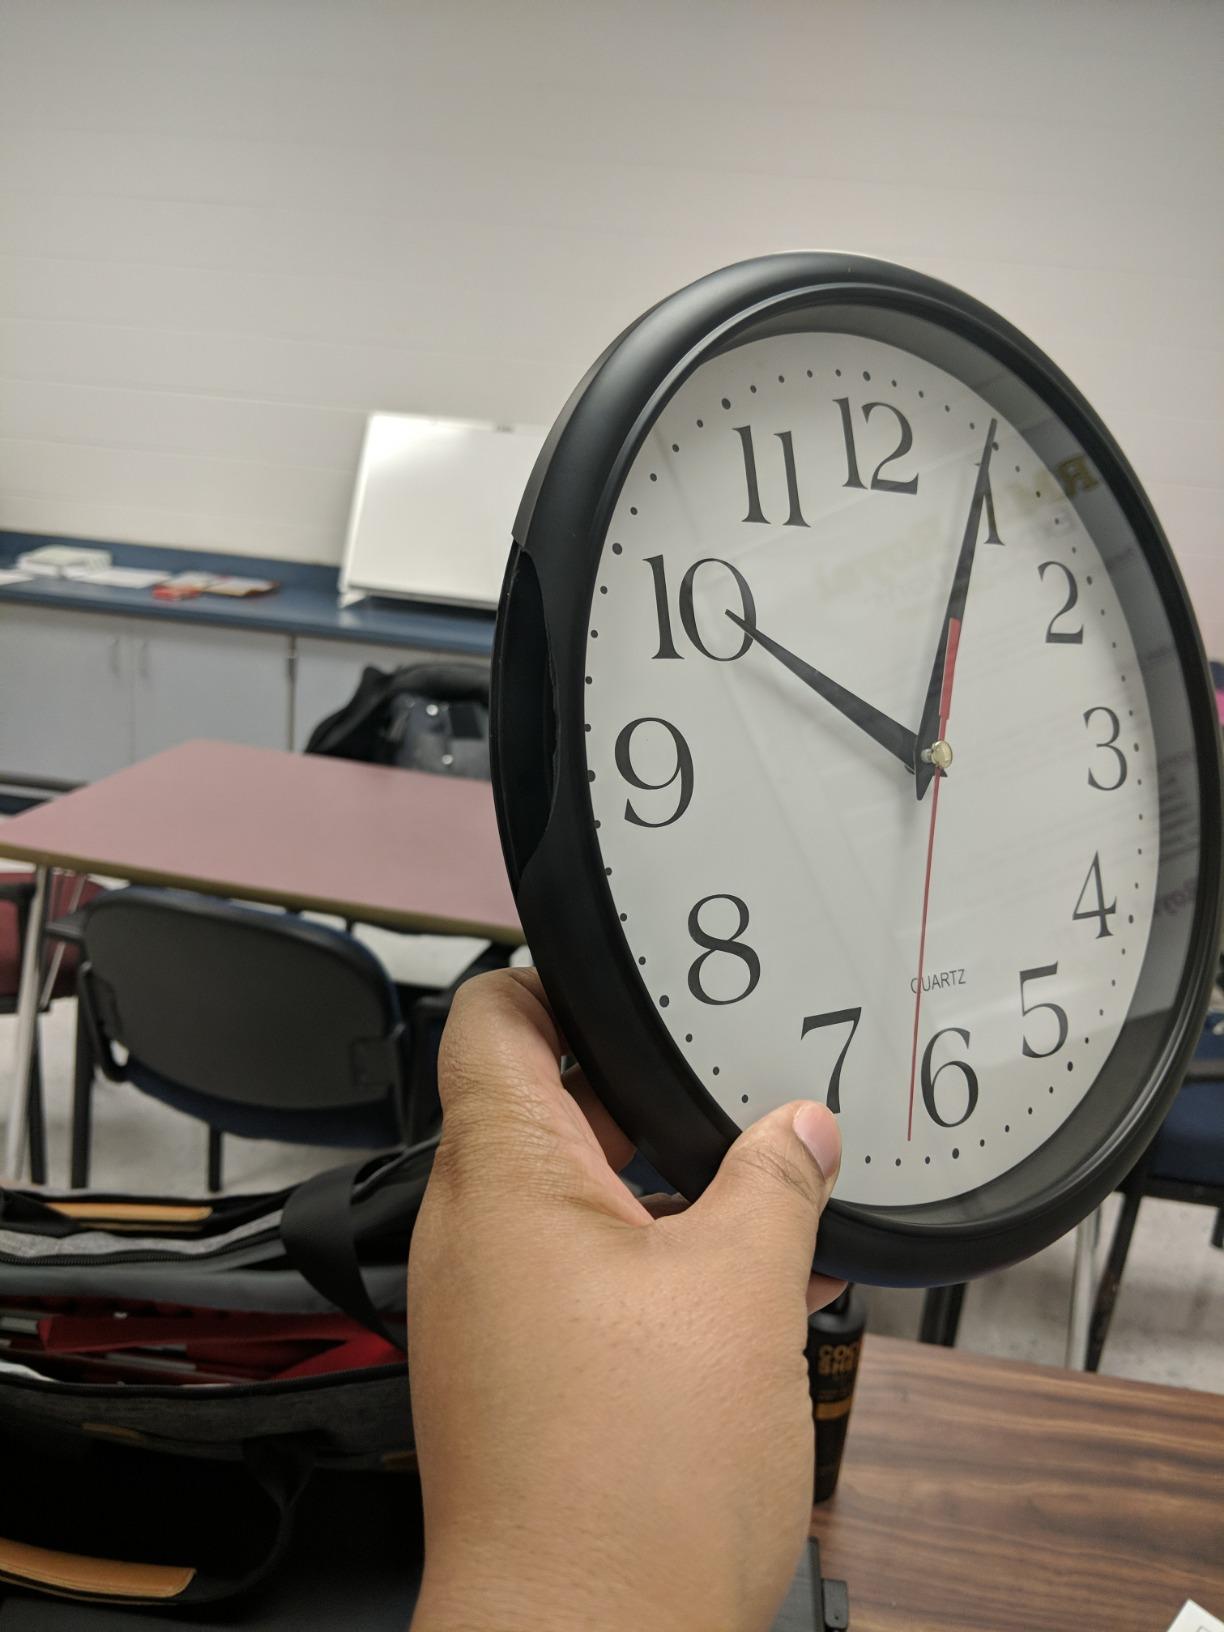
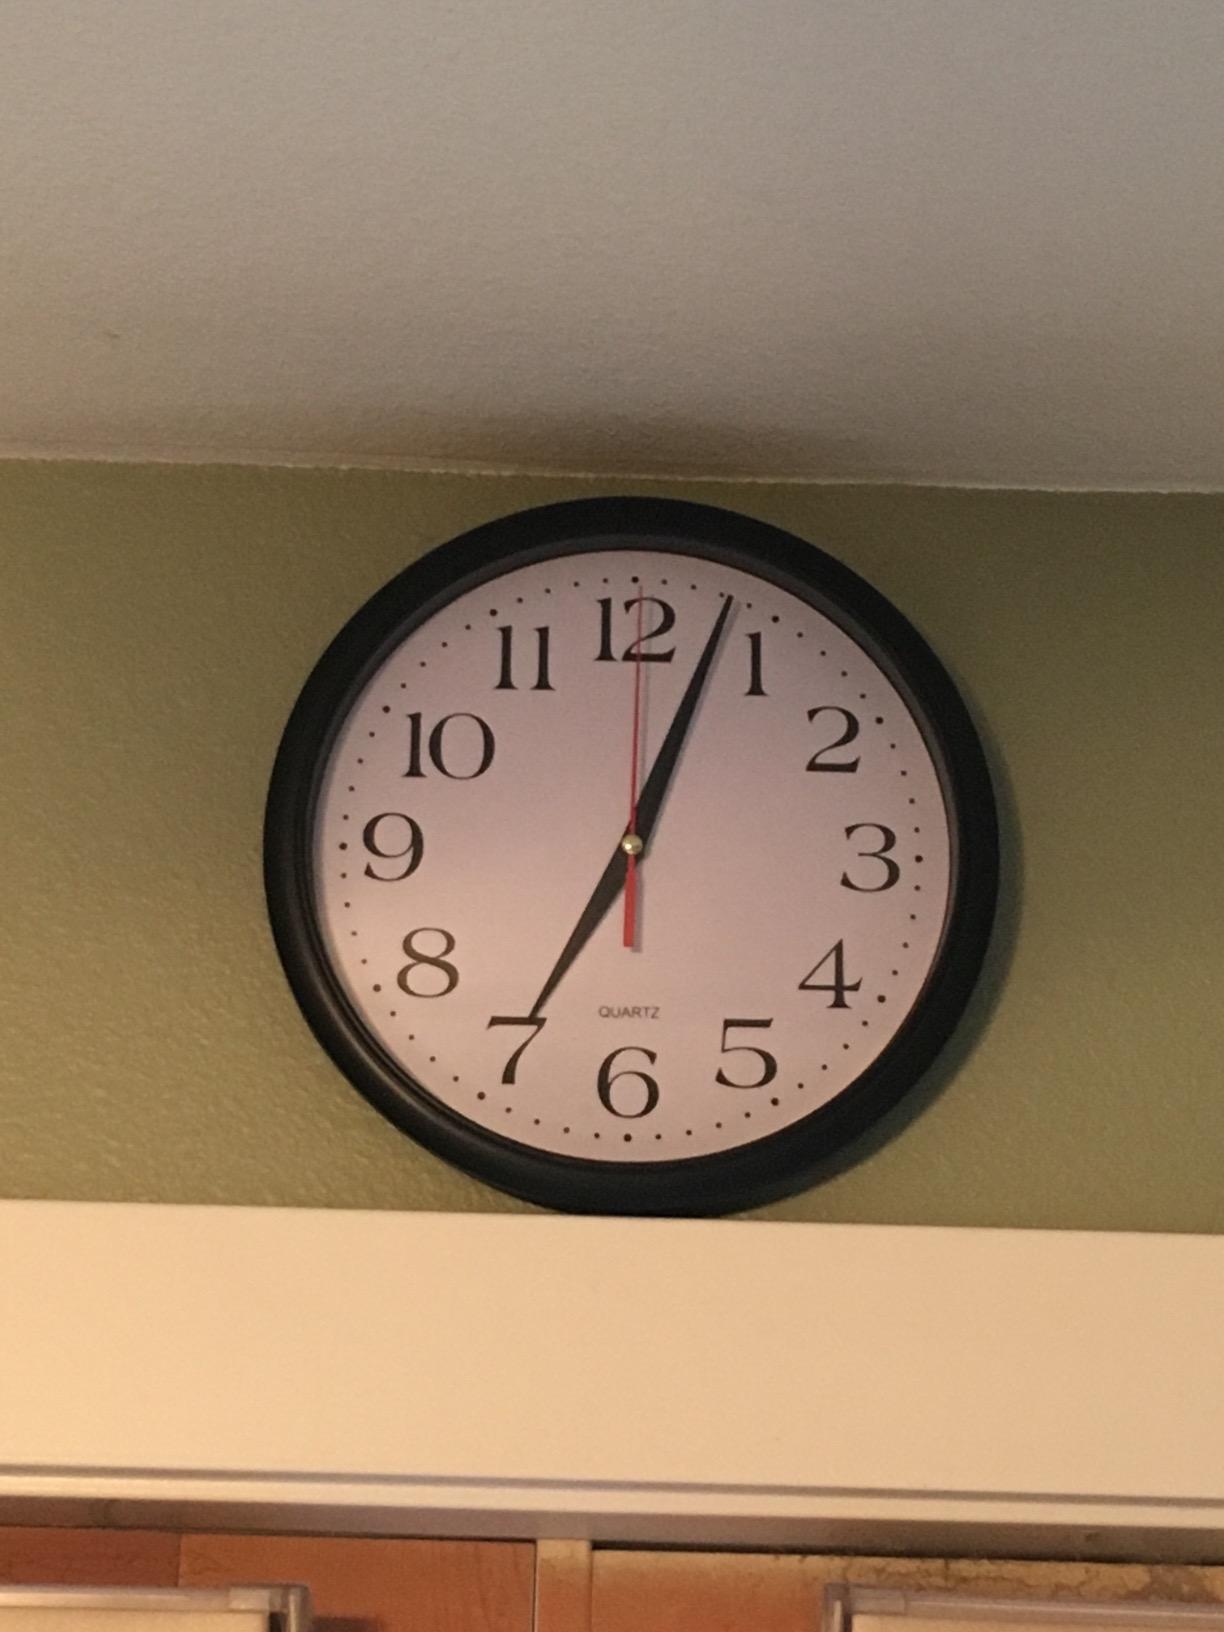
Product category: clock
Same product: yes